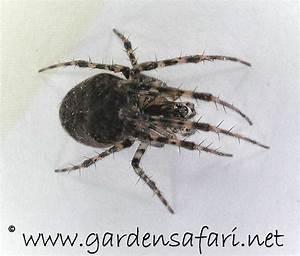
spider